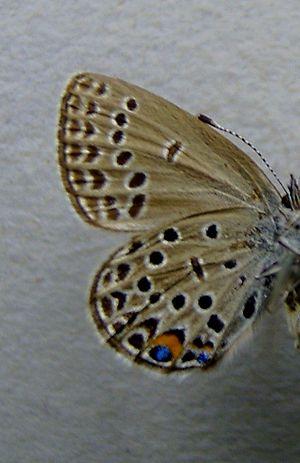
L’Azuré de la canneberge est une espèce de lépidoptères de la famille des Lycaenidae et de la sous-famille des Polyommatinae.